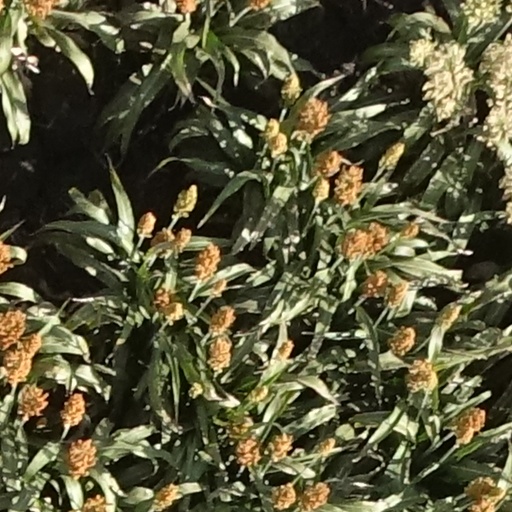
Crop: sorghum